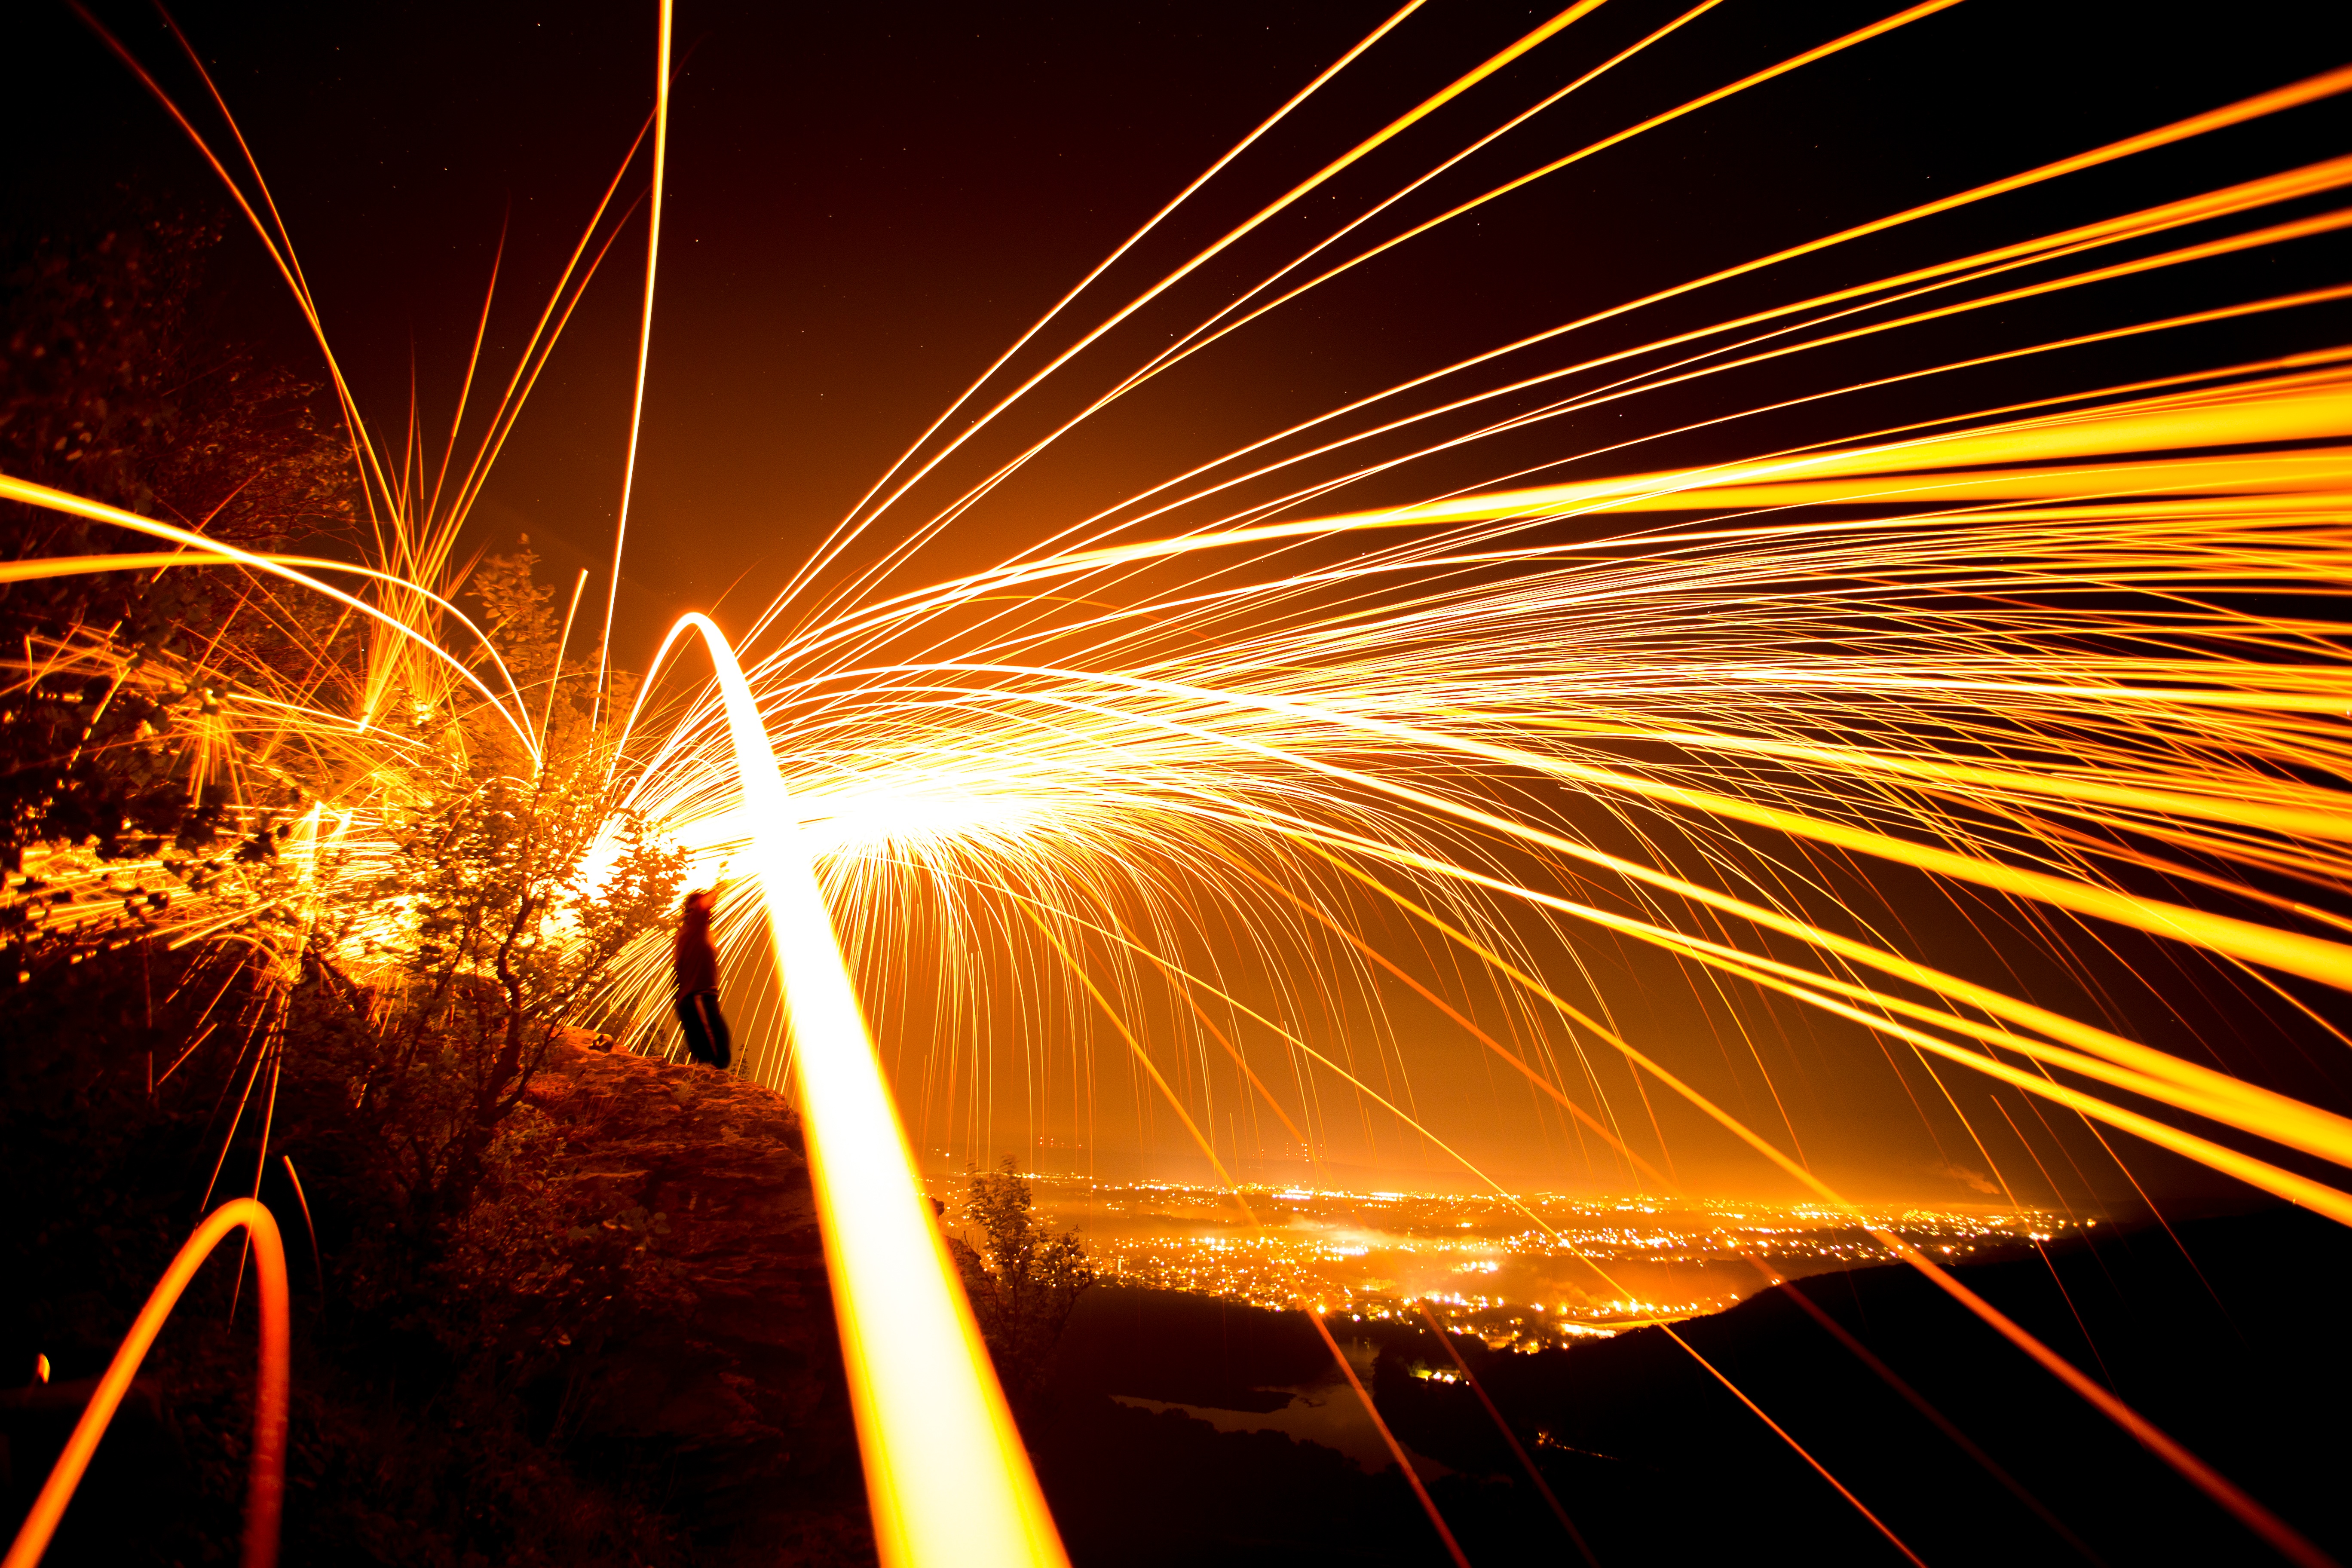
light, night, sunlight, recreation, sparkler, fireworks, event, outdoor recreation